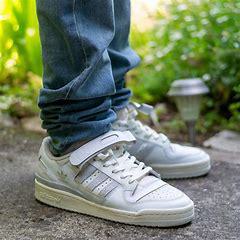
Brand: Adidas
Model: Forum 84